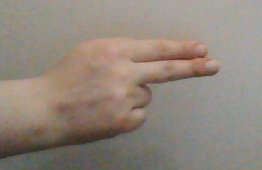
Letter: ain